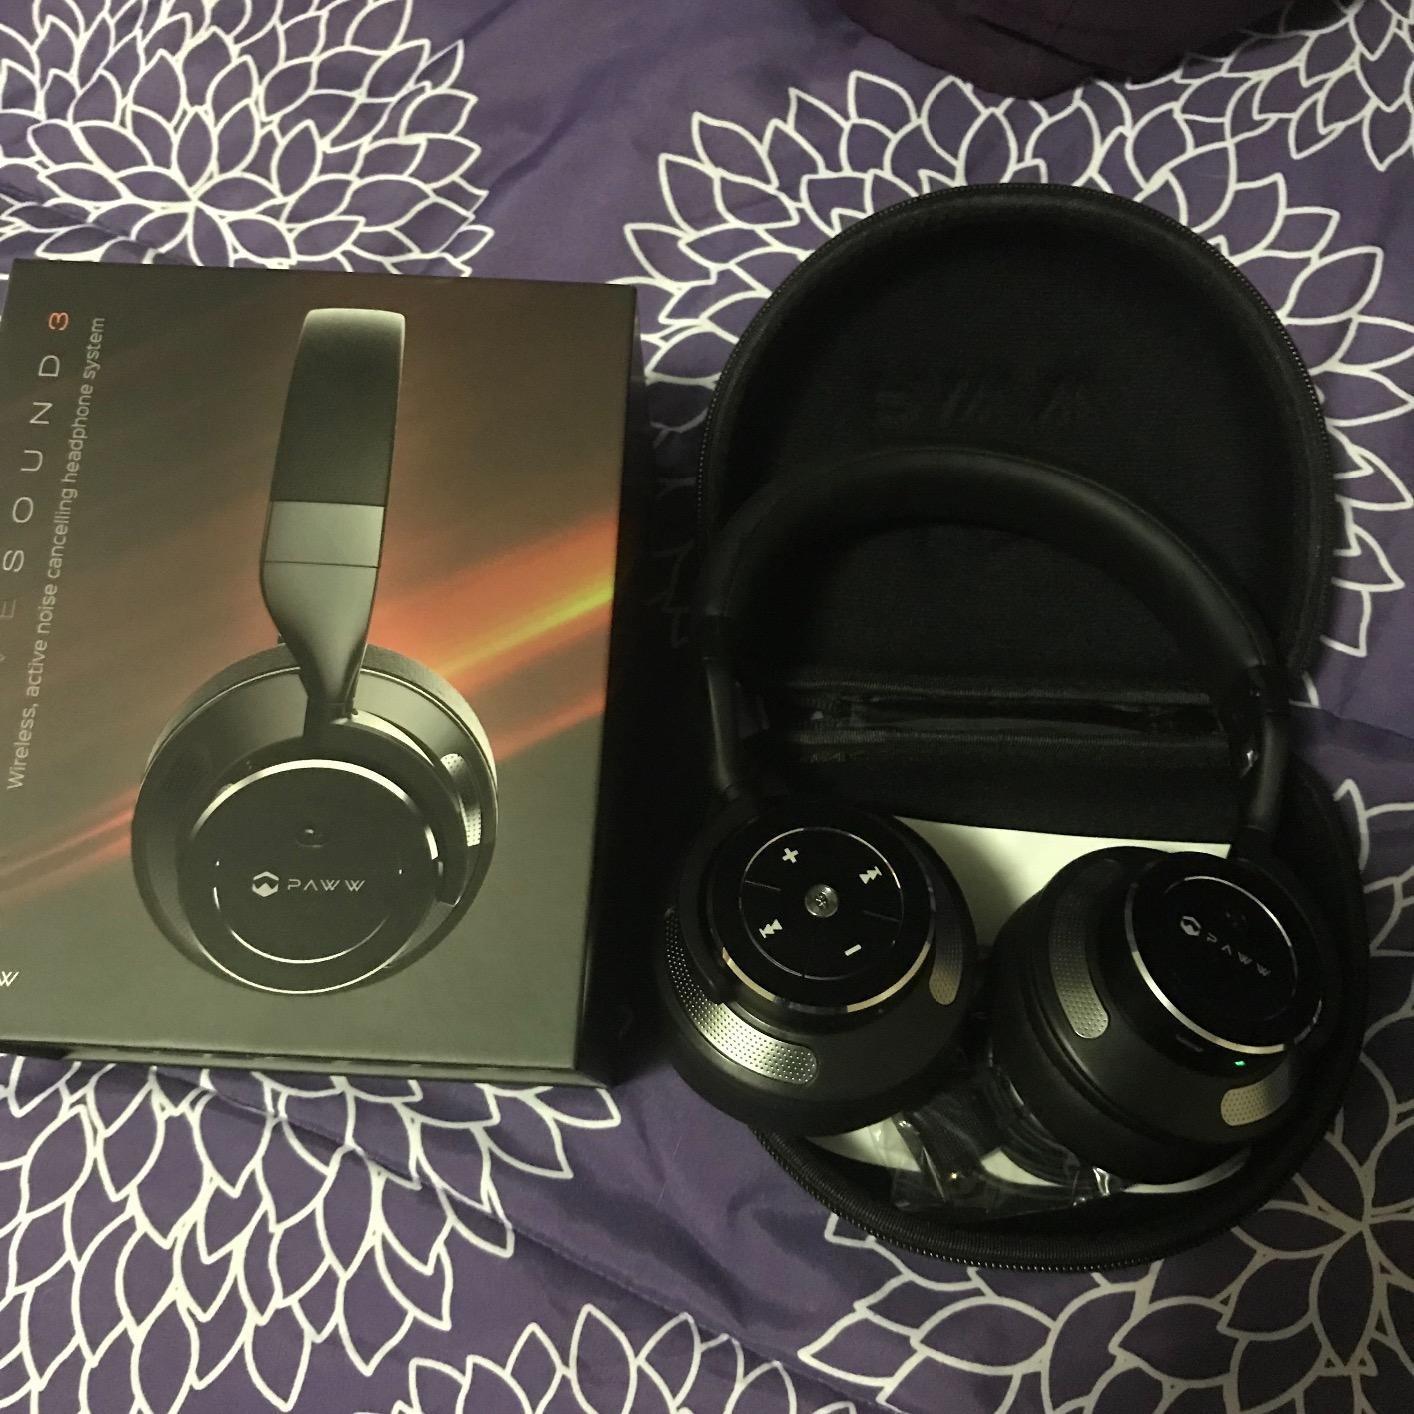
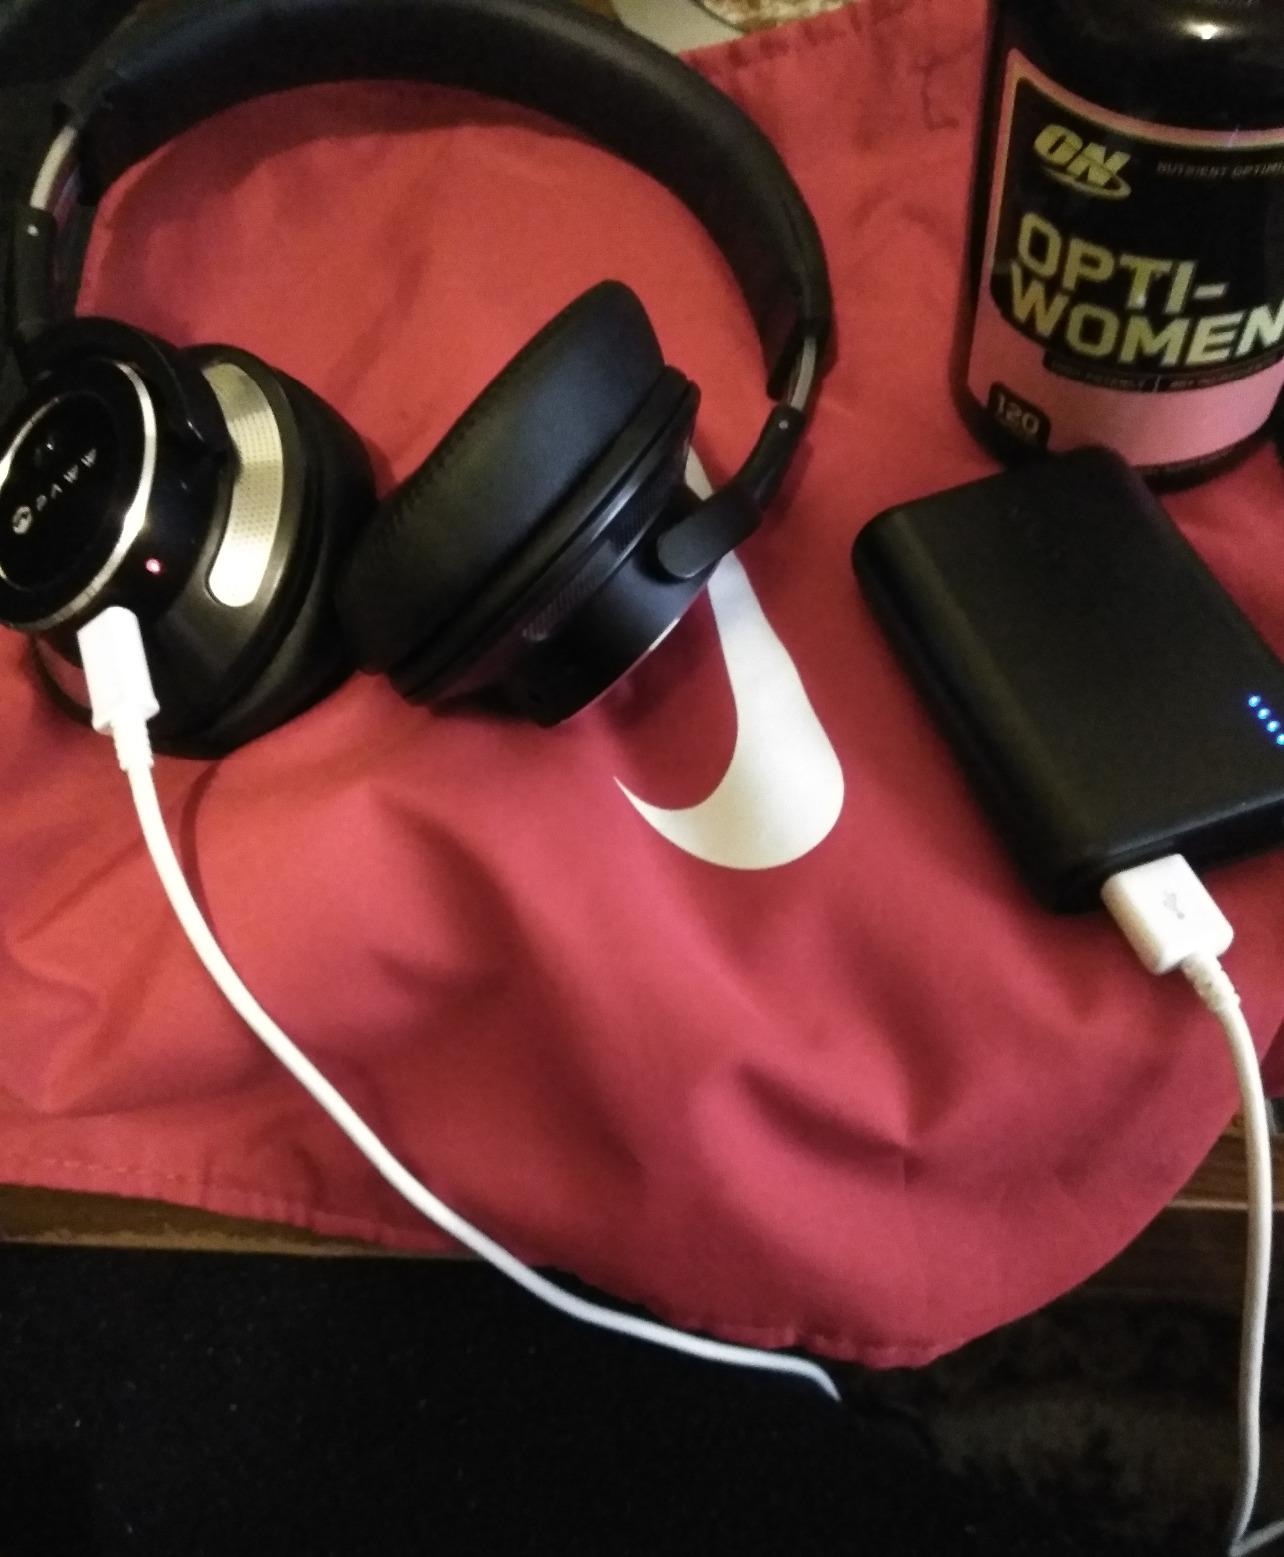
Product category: headphones
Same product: yes